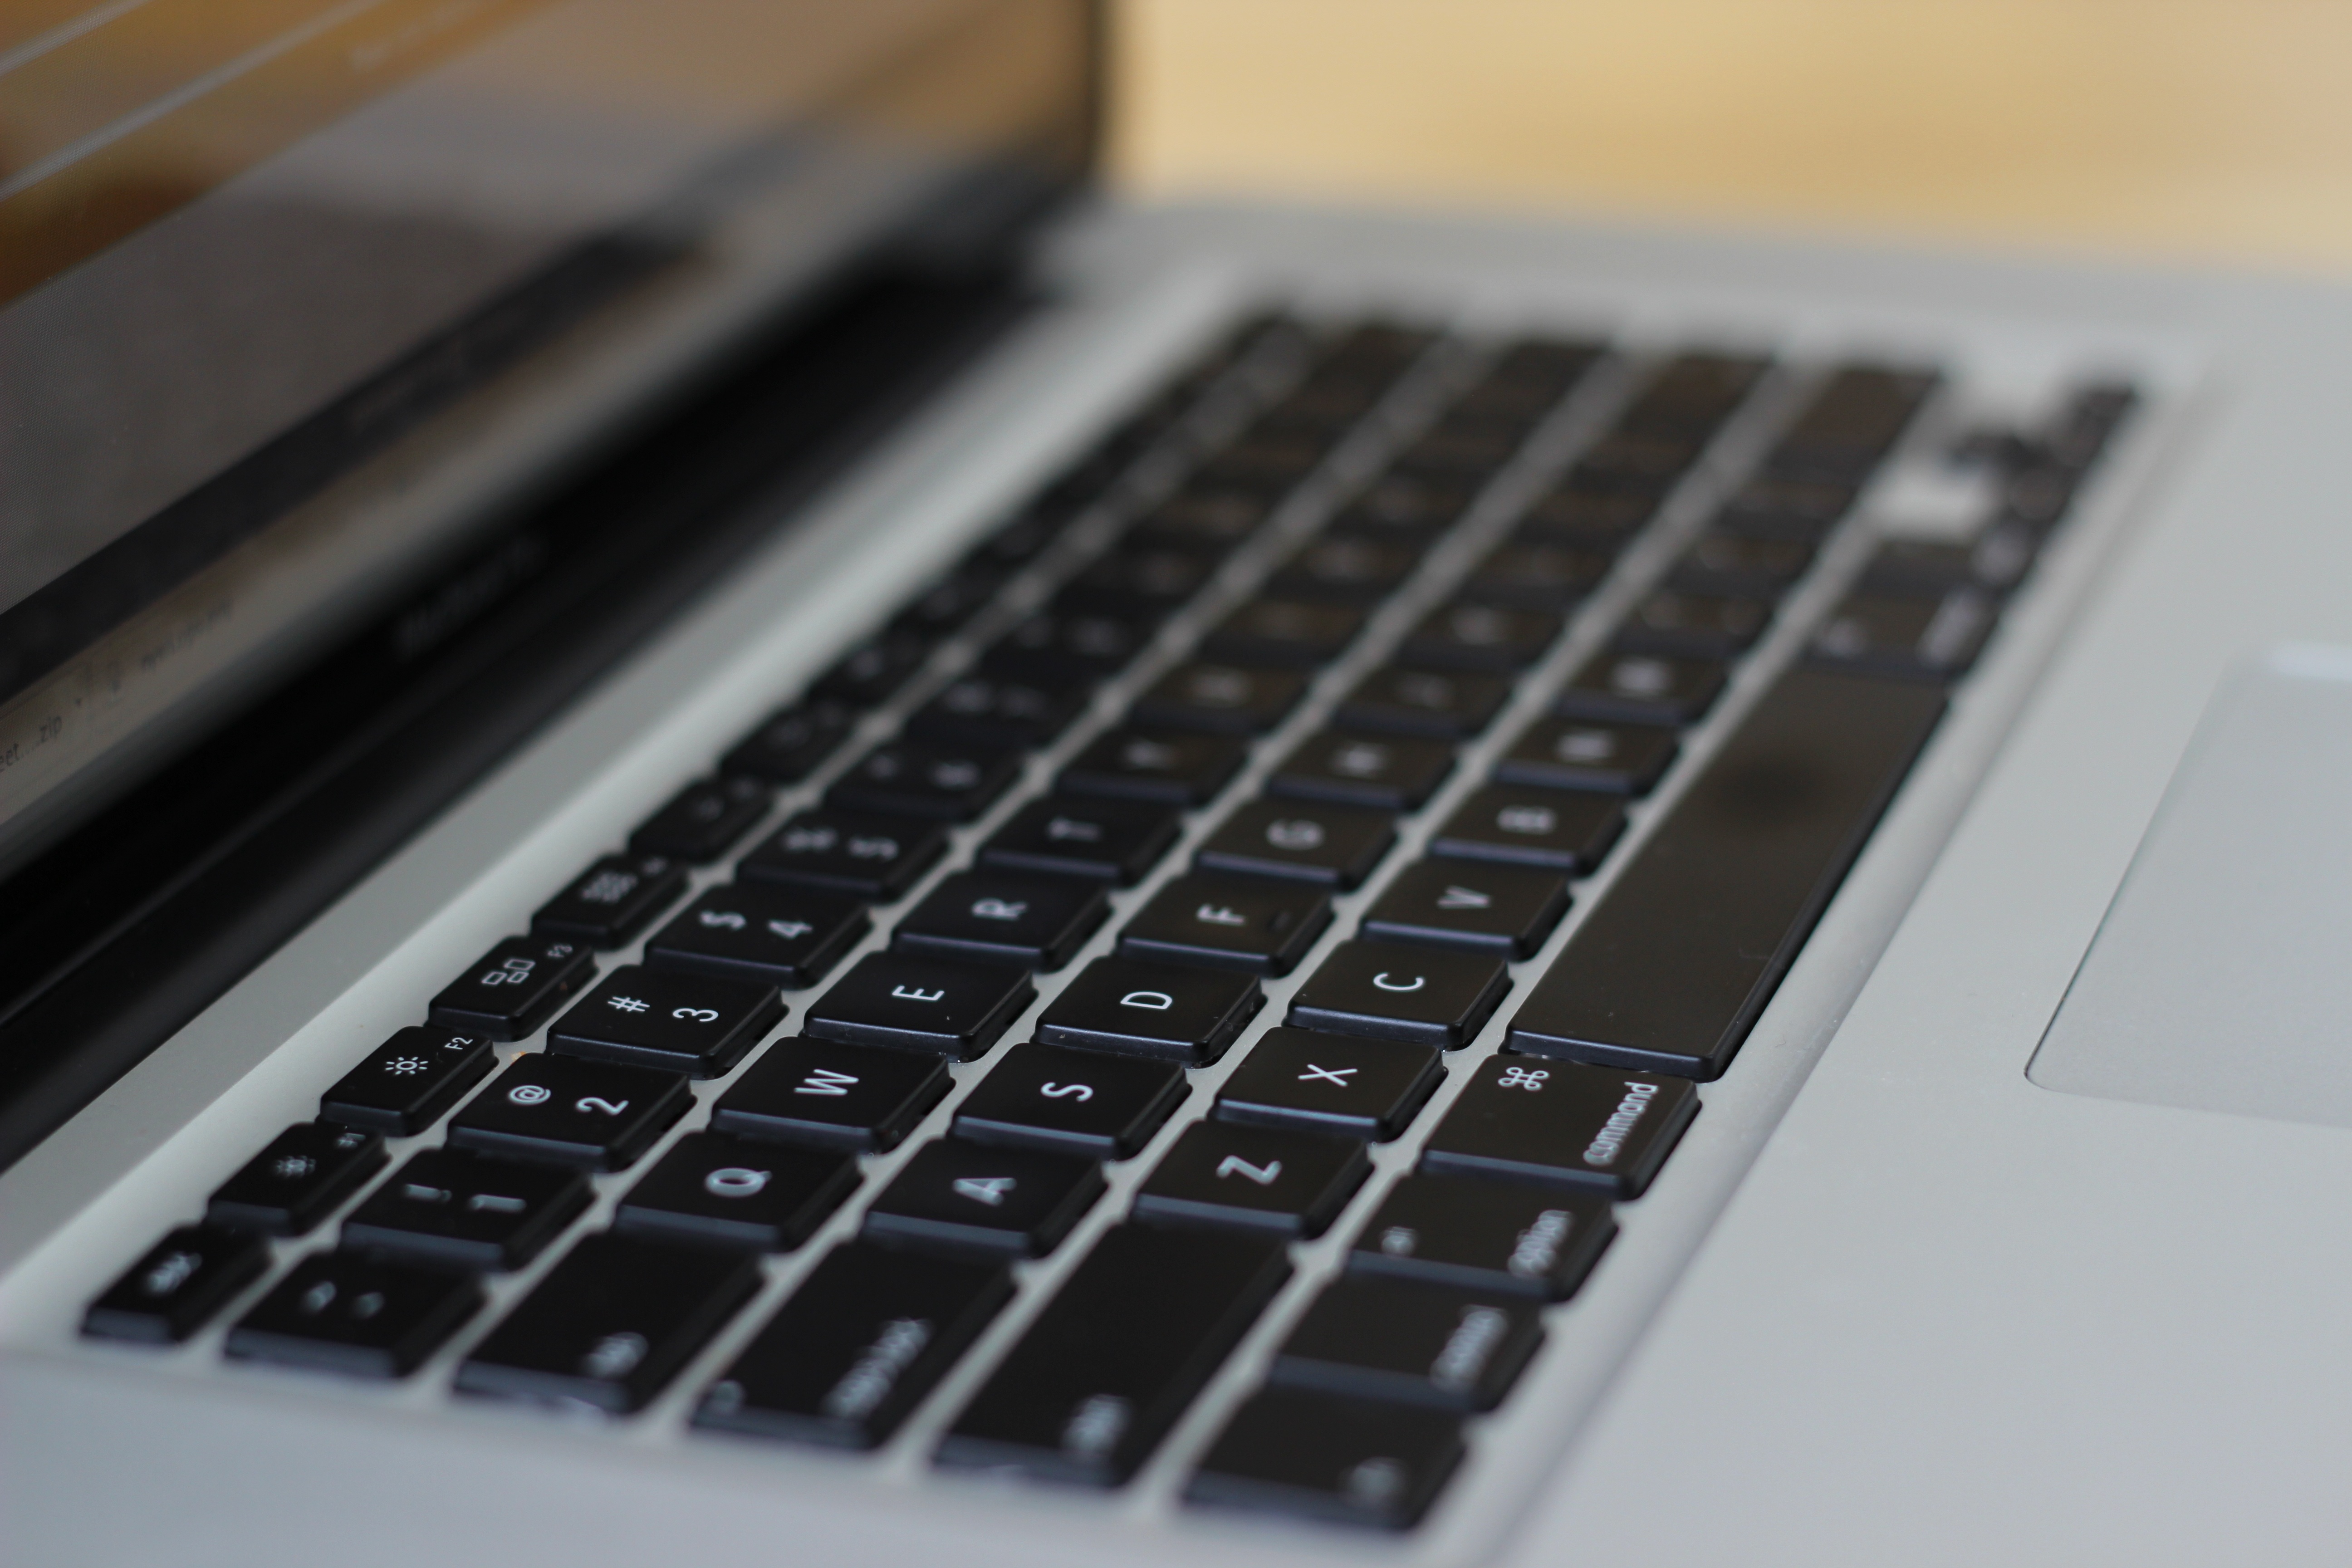
laptop, computer, mac, keyboard, technology, multimedia, computer keyboard, electronic device, computer hardware, musical keyboard, personal computer hardware